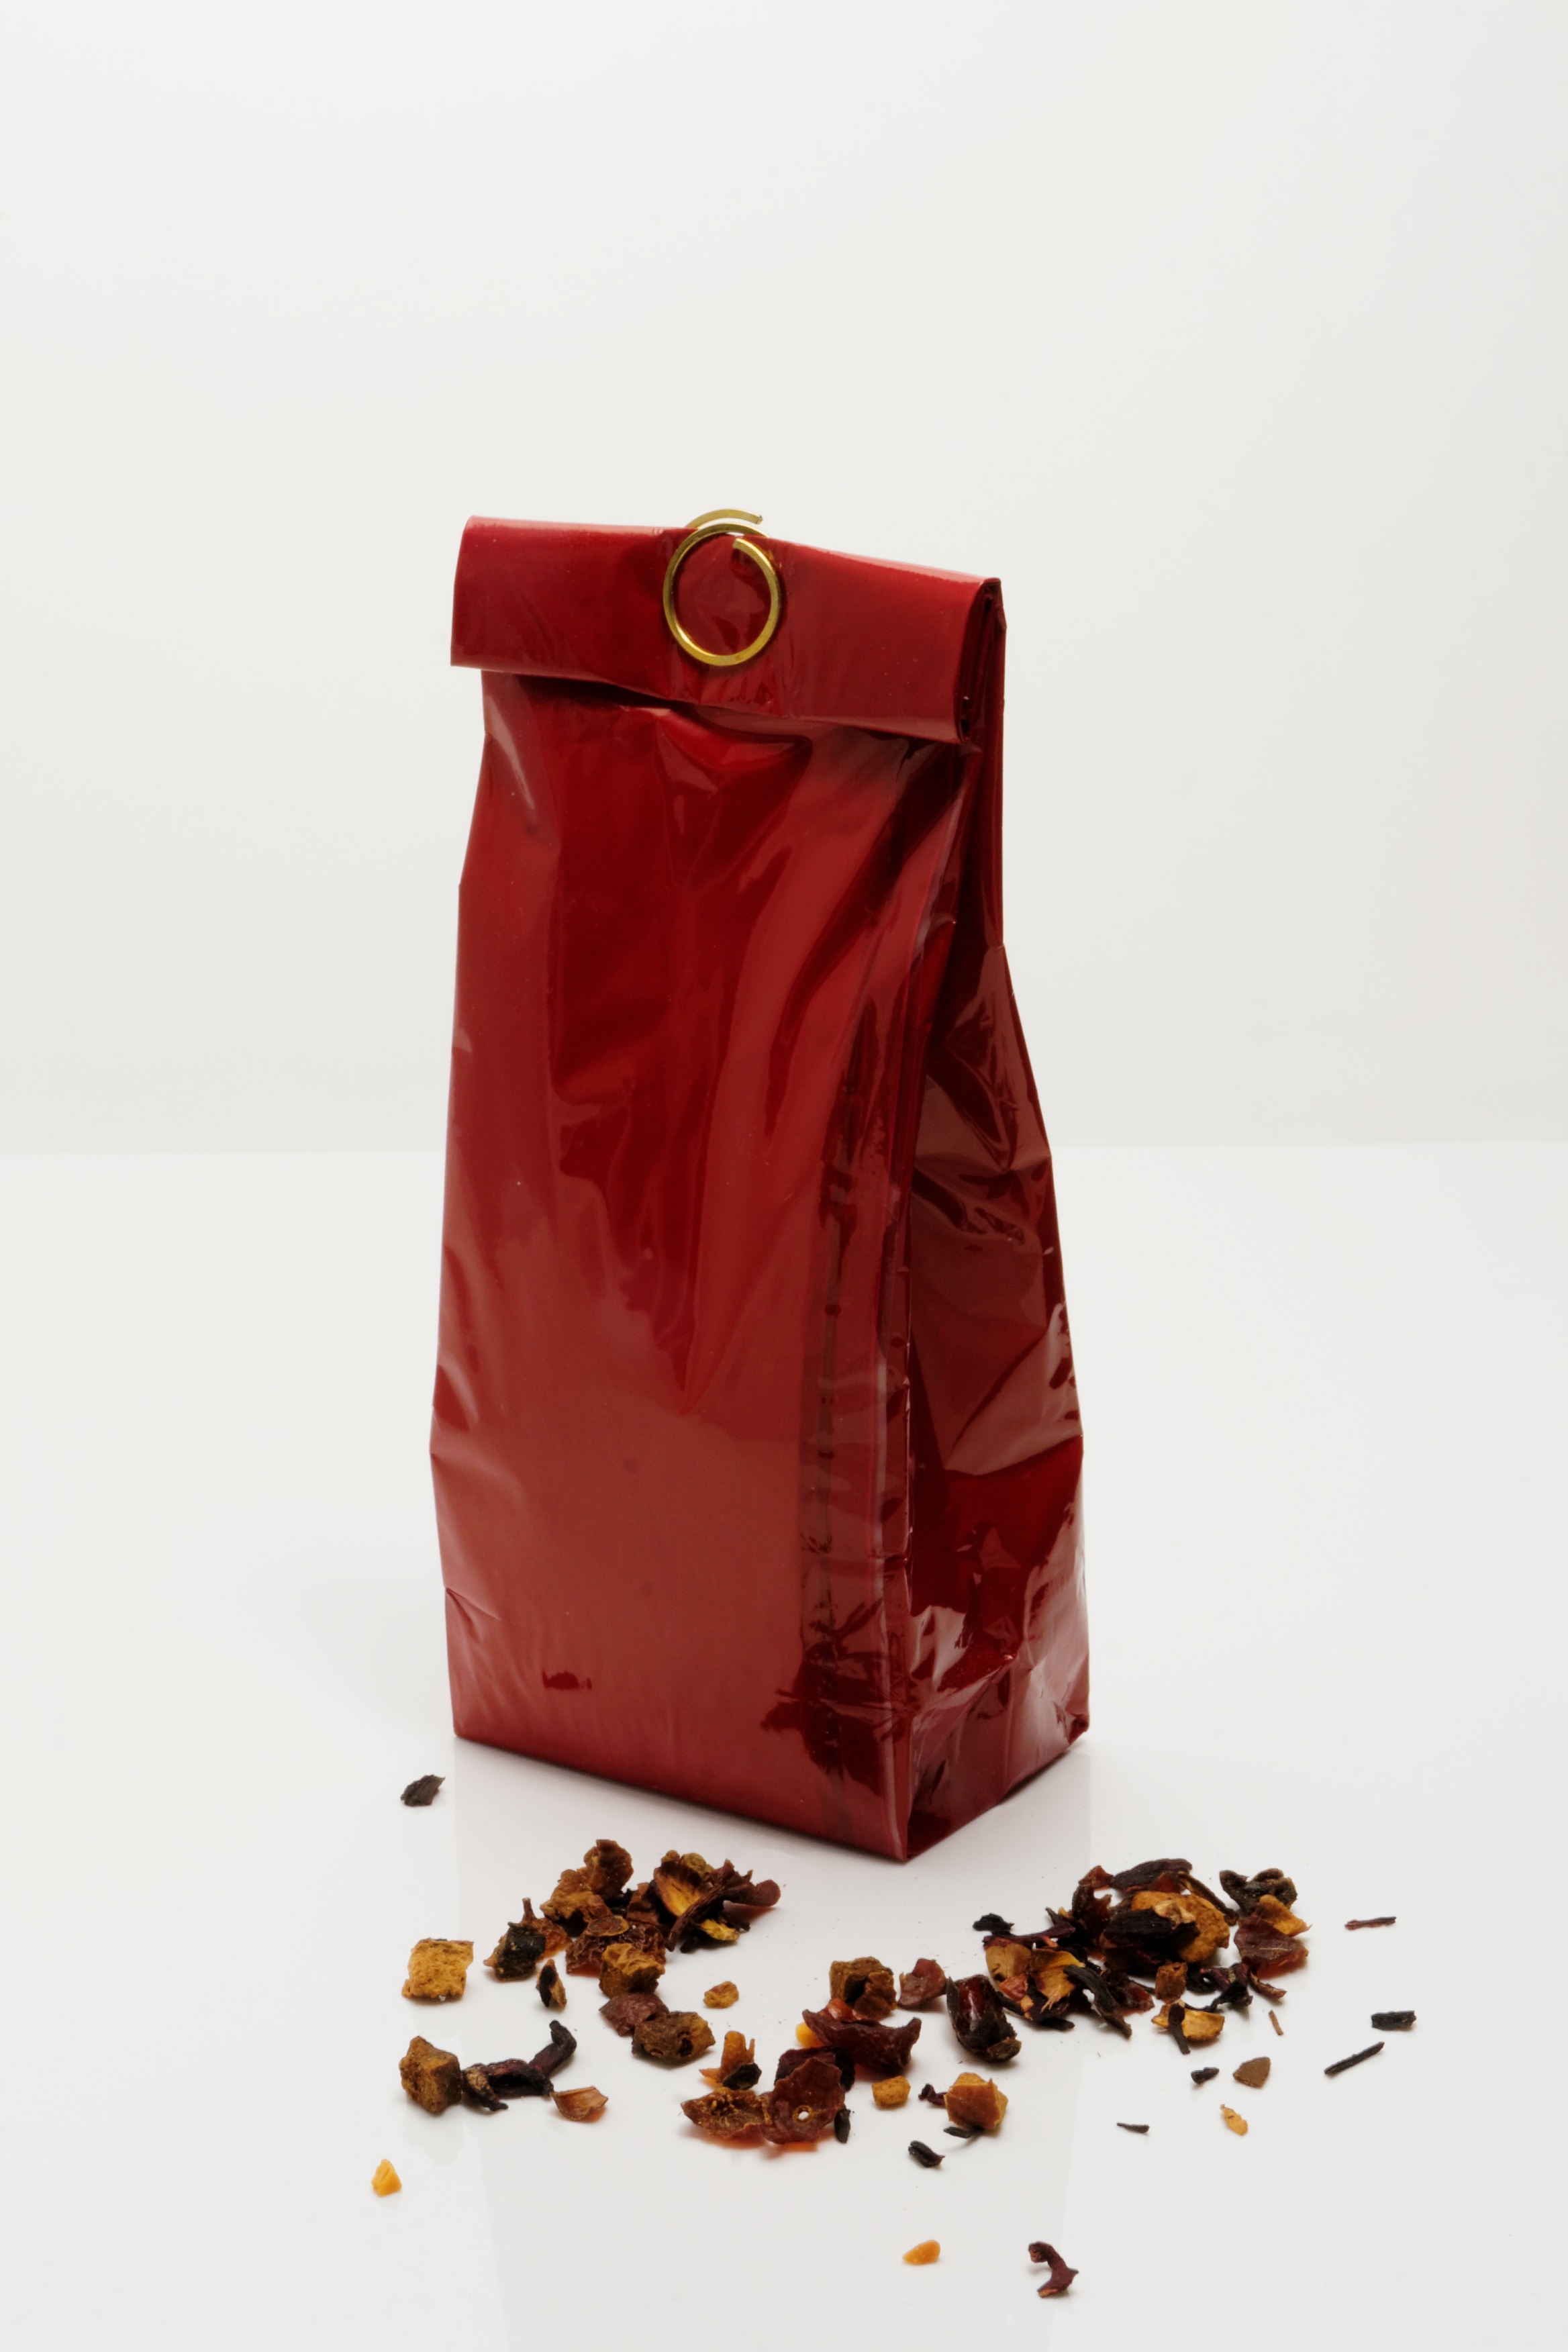
food, produce, drink, tableware, hot drink, mix, tee, teatime, flavor, fruit tea, tea mix